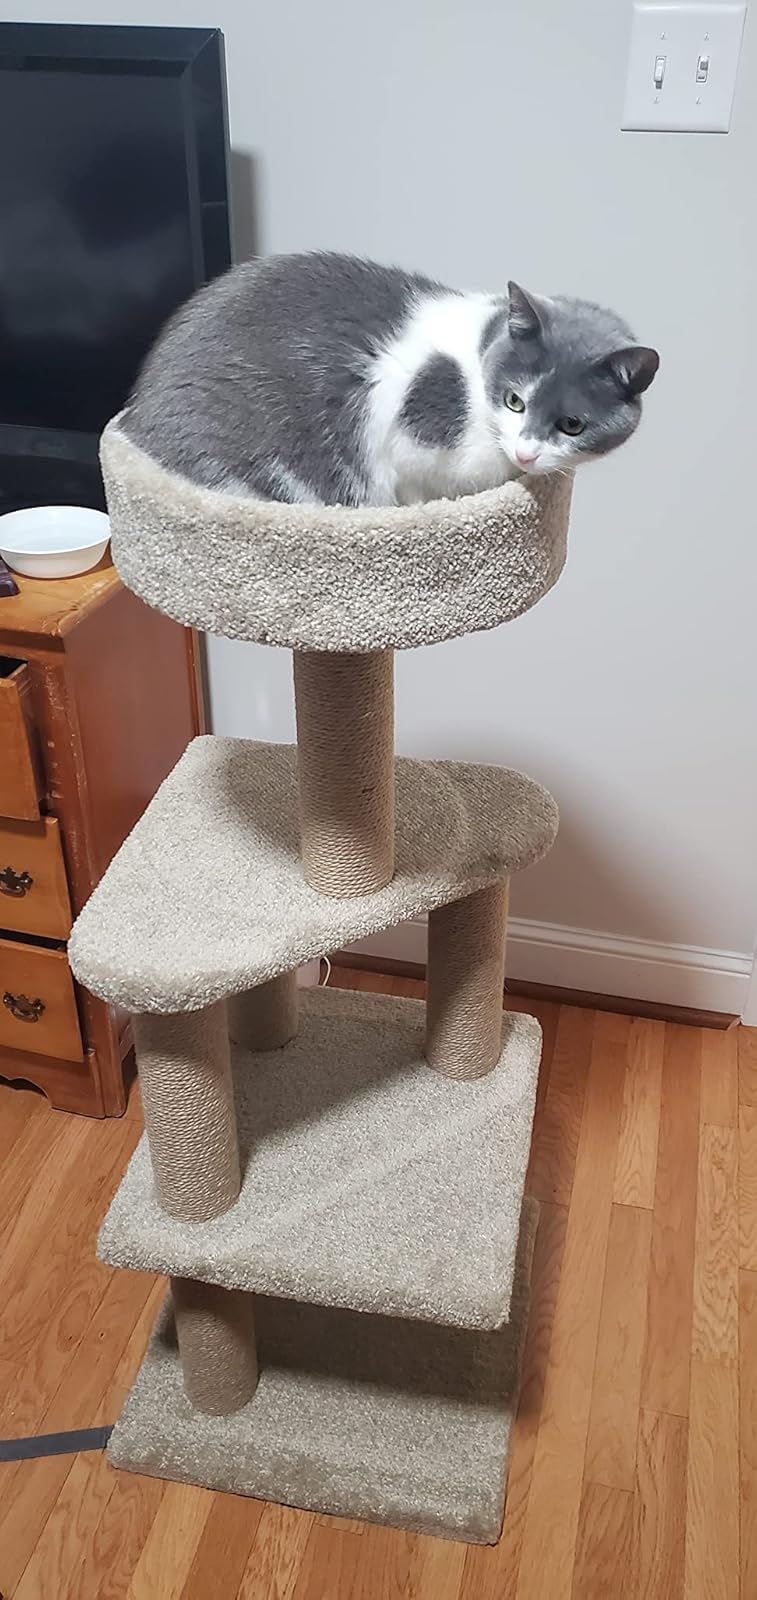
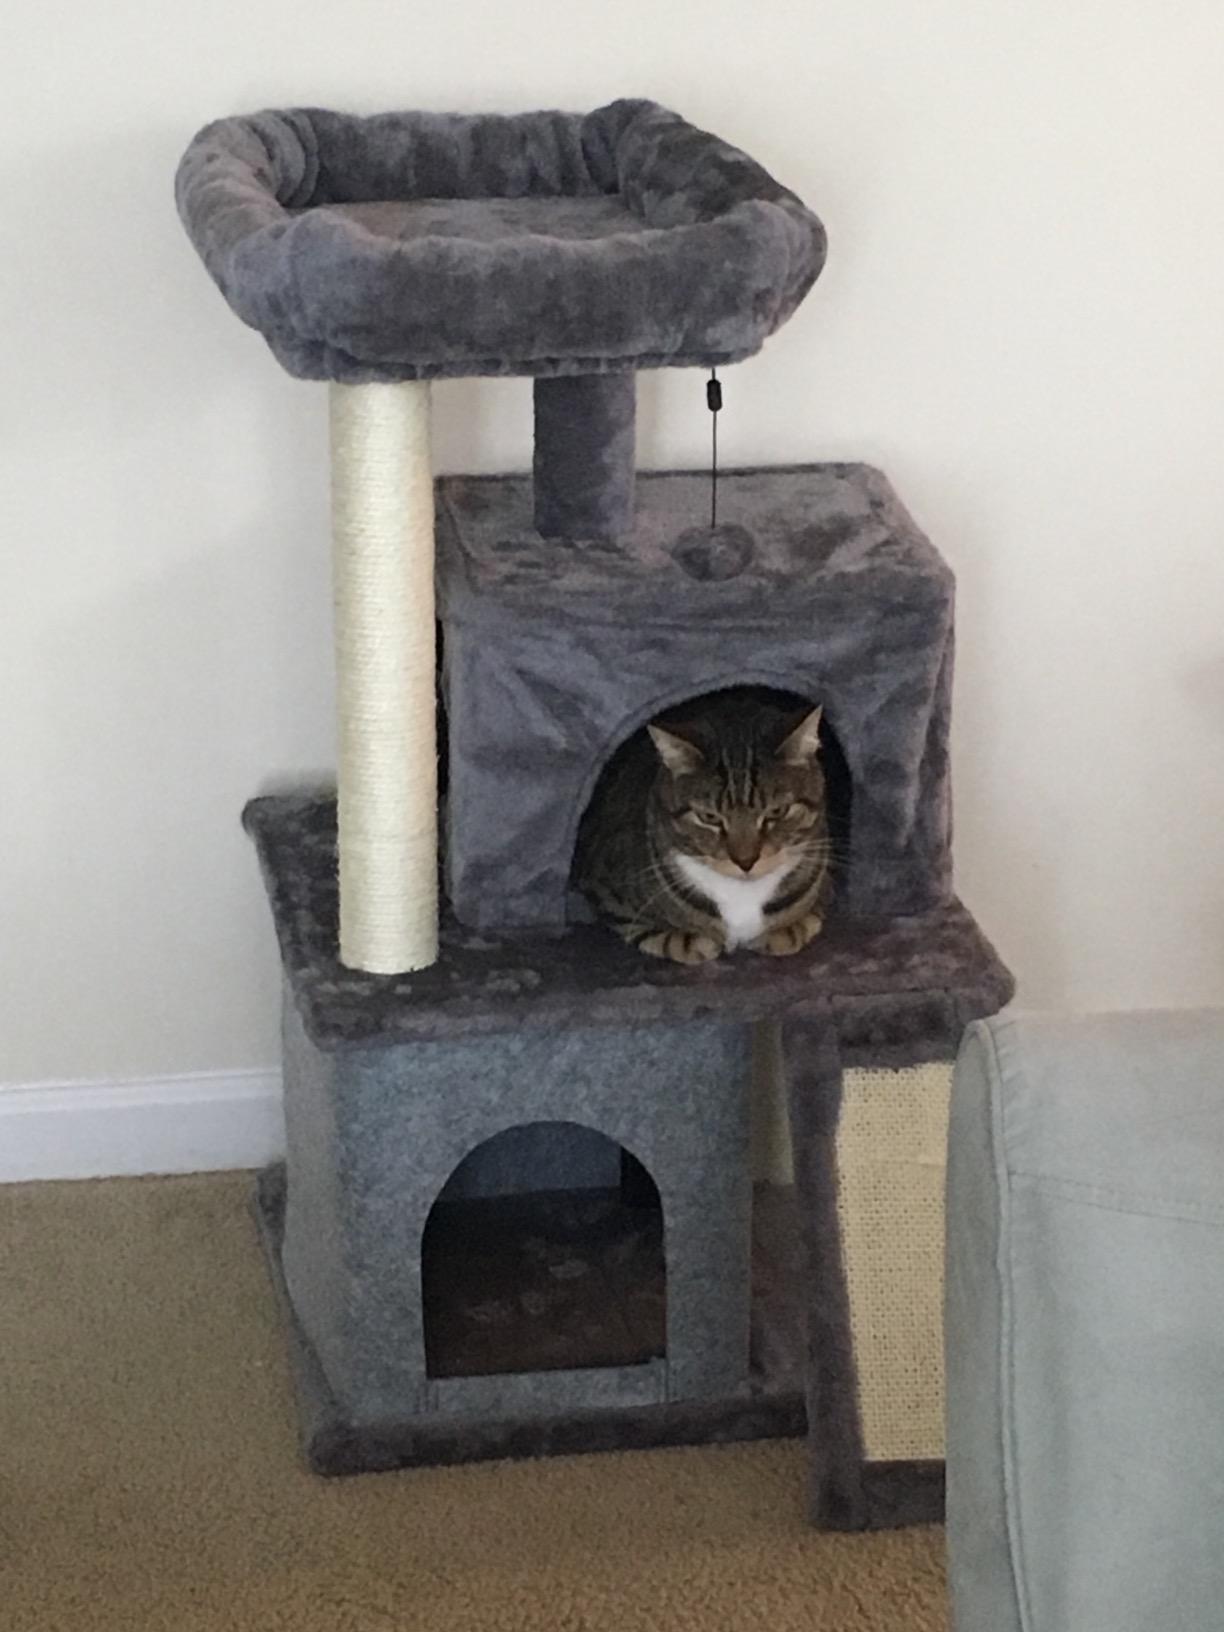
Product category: items_cat tree
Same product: no